Genoa CFC

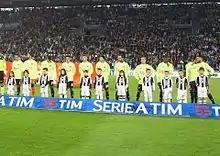
Genoa side during 2016–17 season

Preziosi took over in 2003, when Genoa should have been relegated to C1 series after a dismal season, but was instead "saved" along with Catania and Salernitana by the football federation's controversial decision to extend Serie B to 24 teams. Things started to look up for Genoa; they won Serie B in 2004–05. However, allegations were raised that the club had fixed a match on the last day of the season between themselves and Venezia. The 3–2 victory in the match saw Genoa win the league, with a draw having been good enough to maintain its position in the end. The Disciplinary Committee of FIGC saw fit to instead place Genoa bottom of the league and relegate them down to Serie C1 with a three-point deduction on 27 July 2005.